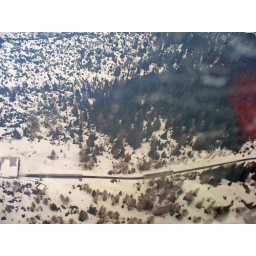
Still in the cable car going up the mountain....(note the train on the track and the snow everywhere...)